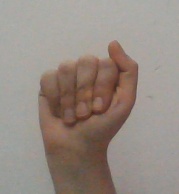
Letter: saad